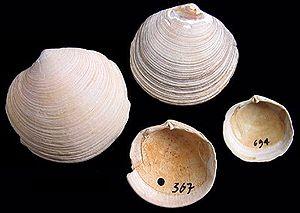
Lucinidae est une famille de mollusques bivalves de l'ordre des Veneroida.
Lucinoidea est une super-famille de mollusques bivalves.